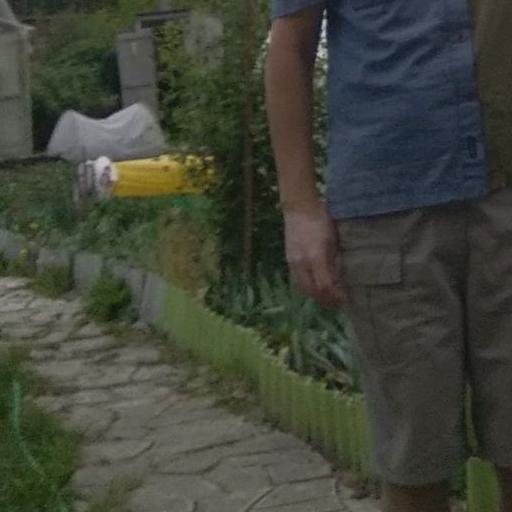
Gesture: no_gesture